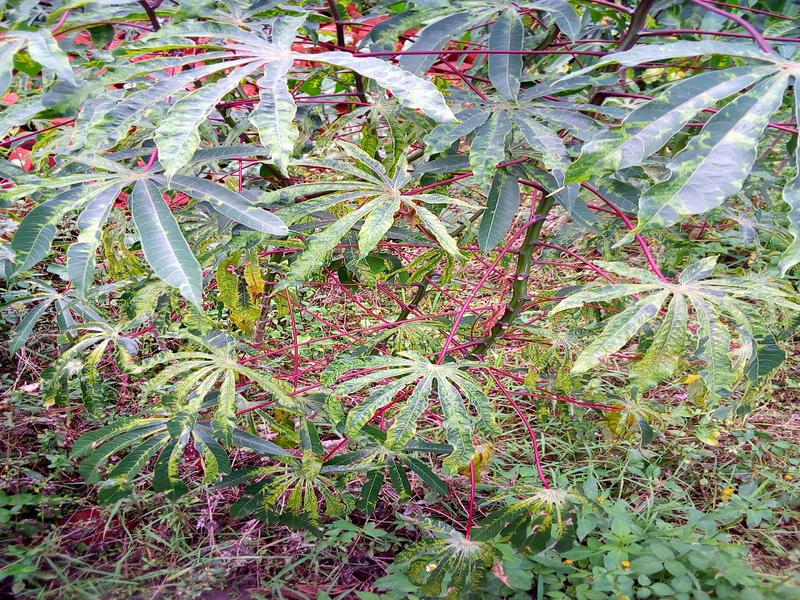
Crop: cassava
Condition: mosaic_disease